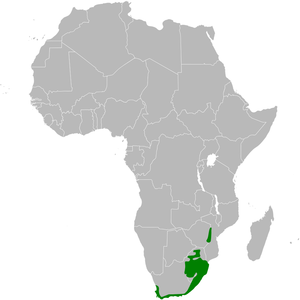
Sphenoeacus est un genre monotypique de passereaux de la famille des Macrosphenidae. Il comprend une seule espèce de sphénoèques.